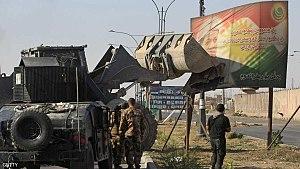
La bataille de Kirkouk a lieu le 16 octobre 2017 lors de la seconde guerre civile irakienne. Elle débute à l'aube par une offensive menée par l'armée irakienne et les milices chiites des Hachd al-Chaabi visant à reprendre la ville de Kirkouk, occupée par les peshmergas depuis juin 2014. Les troupes kurdes de l'UPK abandonnent leurs positions sans opposer de forte résistance et la ville repasse en fin de journée sous le contrôle du gouvernement de Bagdad.